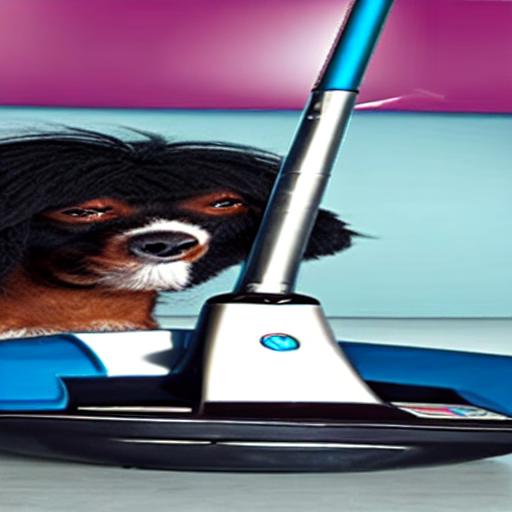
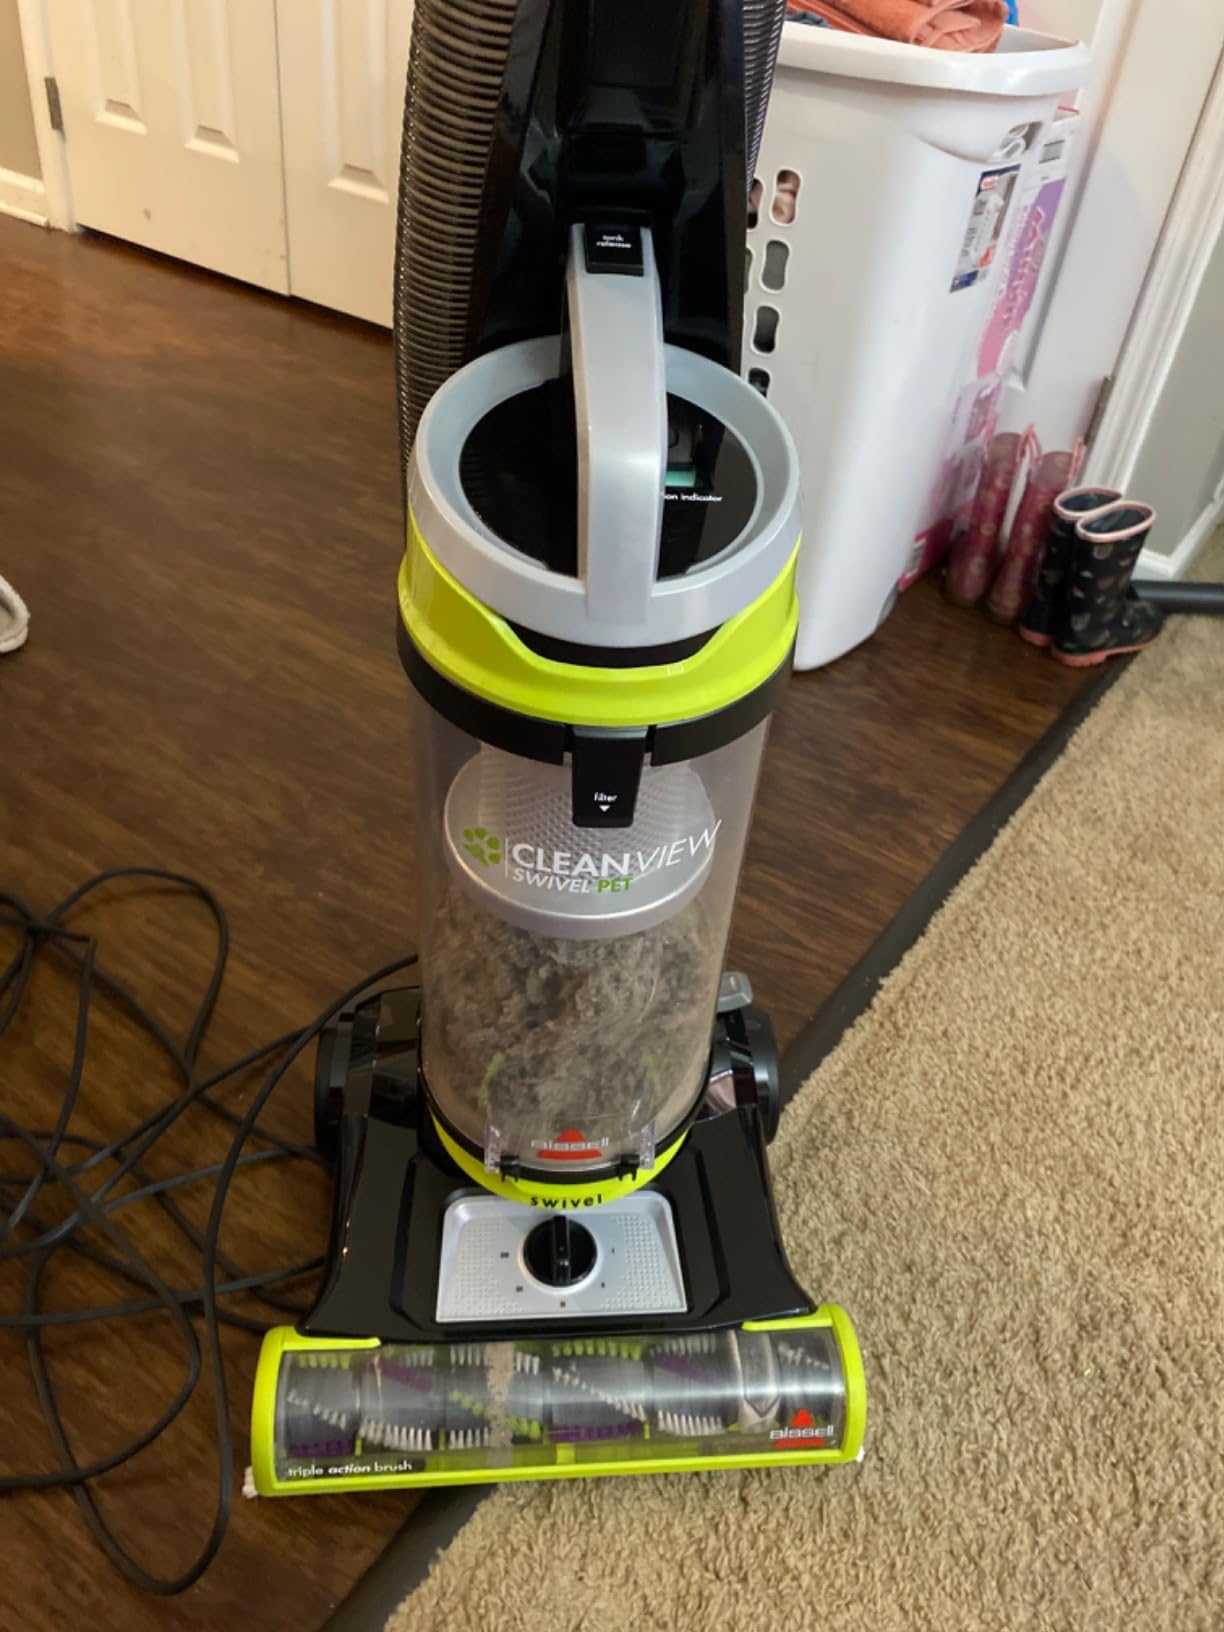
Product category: items_vacuum
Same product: no